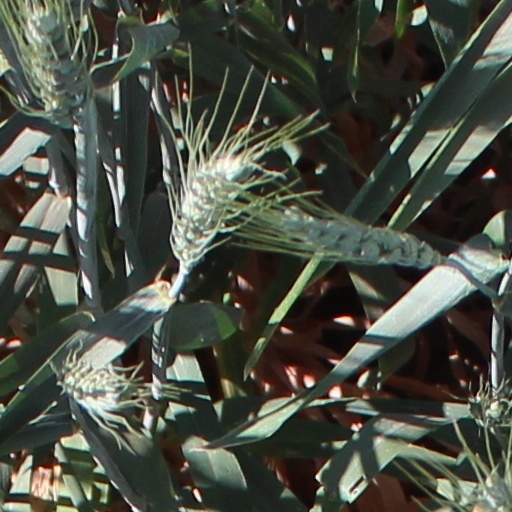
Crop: wheat